Goodyear, Arizona

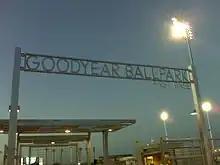
Goodyear Ballpark

As of 2010, the U.S. Census Bureau reported that there were 65,275 people living in the city. 71.9% of the city's population was White, 6.7% were African-American, 1.3% were Native American, and 4.3% were Asian. 27.8% were Hispanic or Latino of any race. There were 25,027 housing units in the city. 31% of the population is between ages 35 and 49.